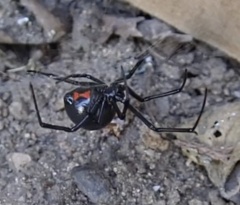
Species: Lactrodectus_hesperus